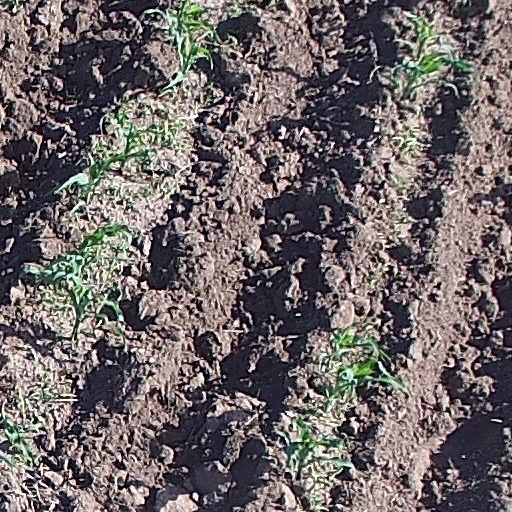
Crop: maize; corn